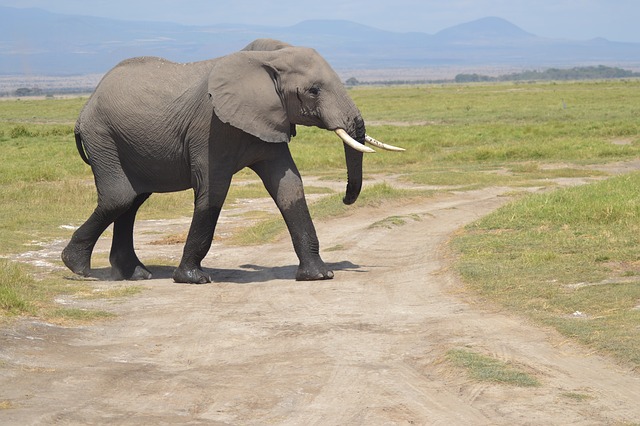
Label: elephant